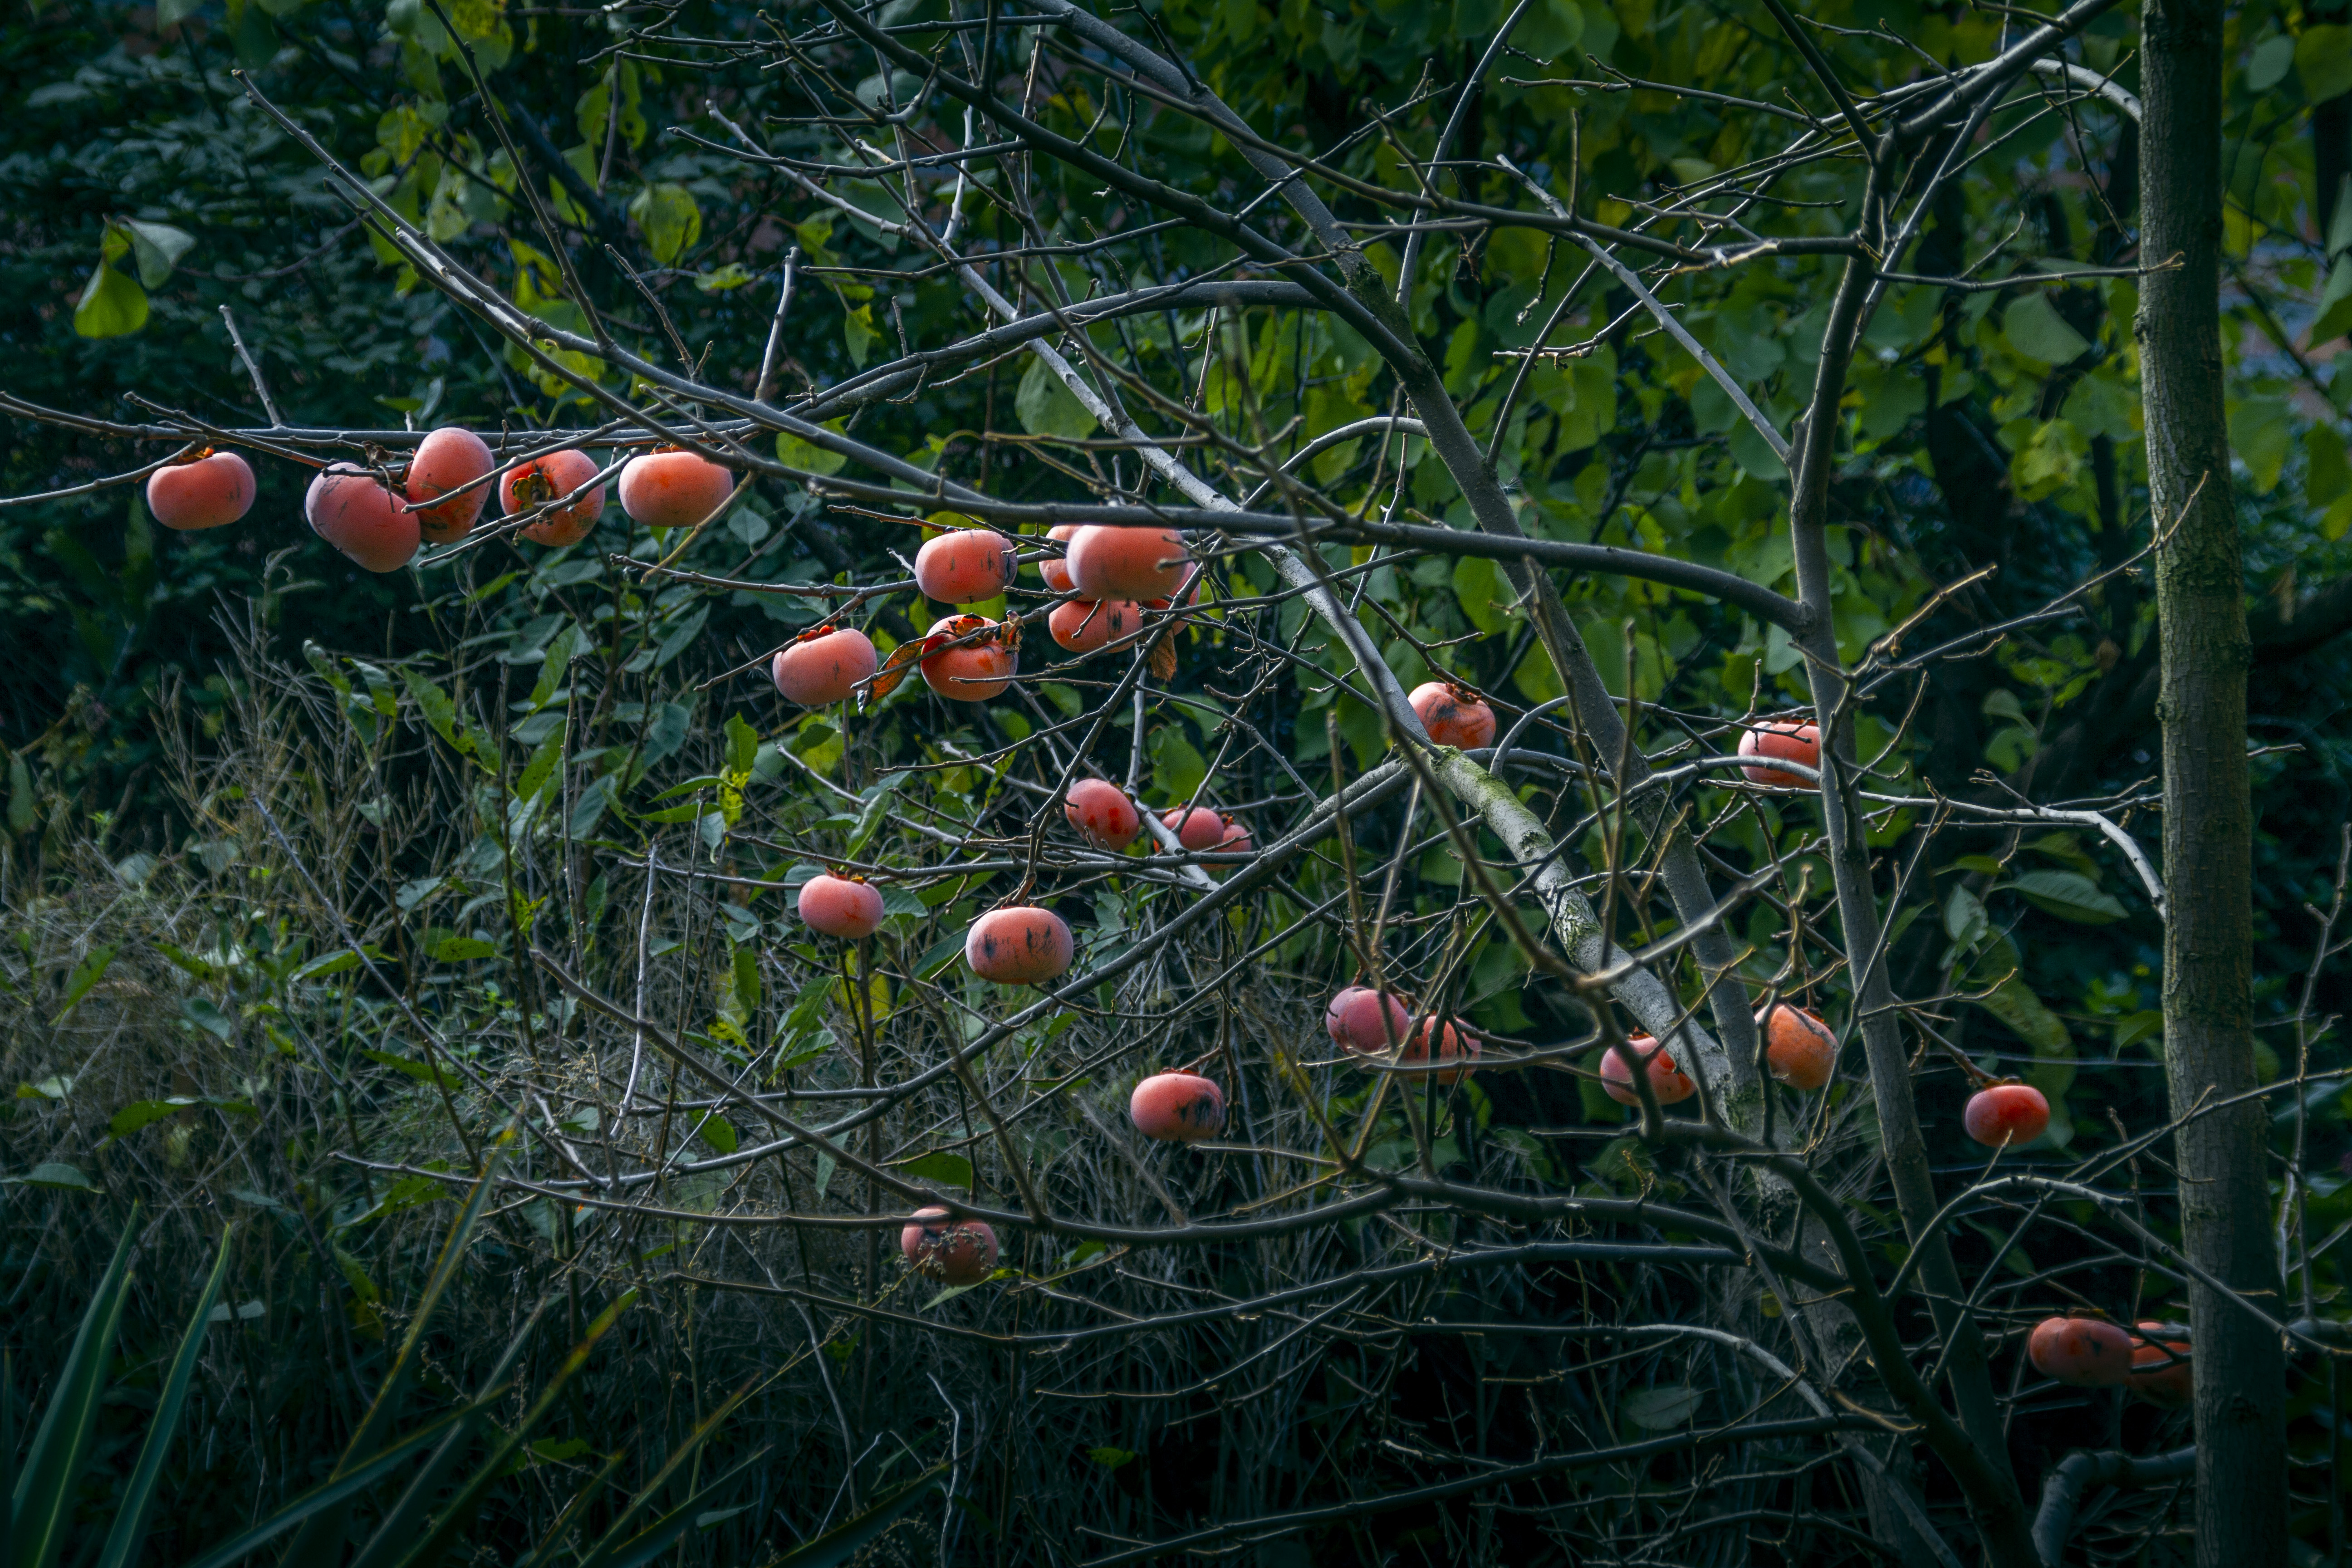
Fruit Persimmon, persimmon, autumn, harvest, fruit, sun, garden, tree, plant, flower, leaf, fruit tree, ebony trees and persimmons, flowering plant, rose hip, rosa canina, branch, diospyros, sorbus